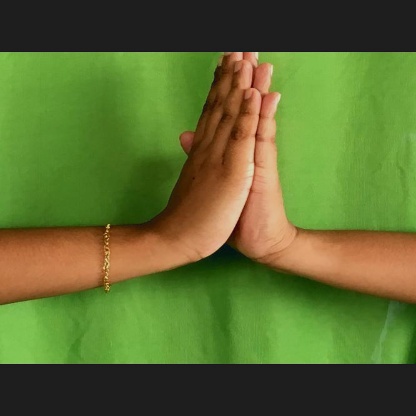
Mudra: Anjali